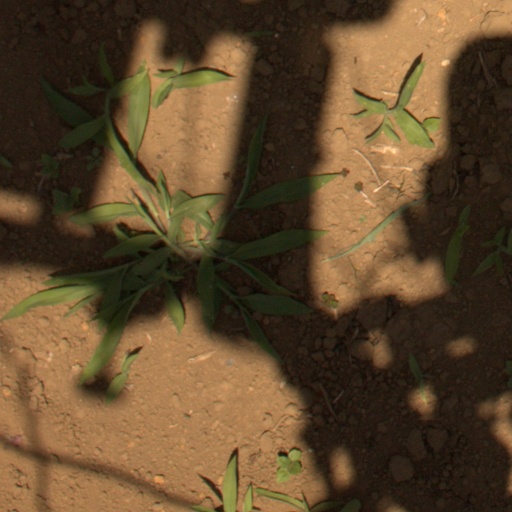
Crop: Jerusalem artichoke